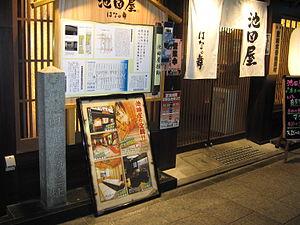
L’Ikedaya Jiken, connu en français sous le nom d’affaire Ikedaya, est un incident armé entre les Ishin Shishi, une force anti shogunale en provenance du domaine de Chōshū, et le Shinsen gumi, une unité armée du Bakufu. L'incident a lieu le 5 juin 1864 au ryokan Ikedaya à Kyoto au Japon, durant la période du Bakumatsu.